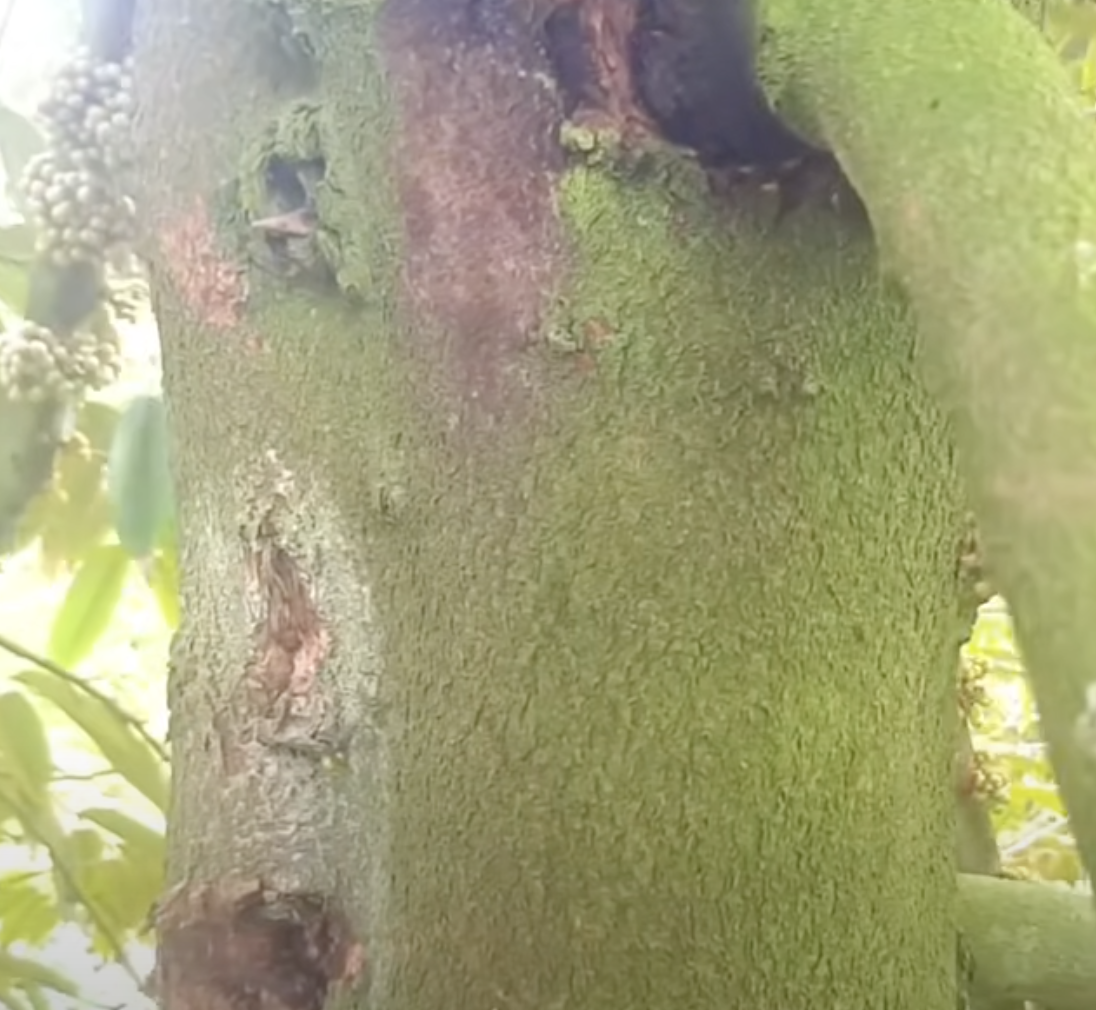
Label: stem_cracking_ gummosis